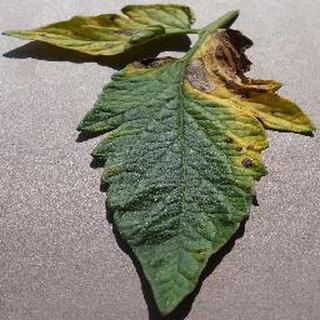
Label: tomato_early_blight